Dossen Hut

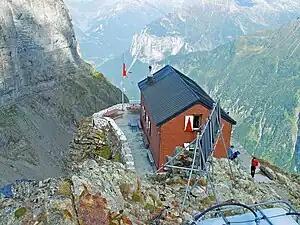
The Dossen Hut with the Urbachtal in background

The Dossen Hut (German: "Dossenhütte") is a mountain hut of the Swiss Alpine Club, located south of Meiringen in the canton of Bern, Switzerland. It lies at a height of 2,663 metres above sea level, on the watershed between the Reichenbachtal and the Urbachtal, north of the Dossen.